Holy See–United States relations

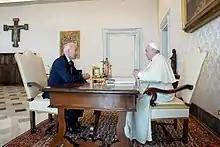
U.S. President Joe Biden and Pope Francis at the Vatican on October 29, 2021.

In October 2021, President Joe Biden met with Pope Francis in the Vatican. Biden later claimed that Pope Francis said in a private meeting that he was a good Catholic and should continue to receive Communion.